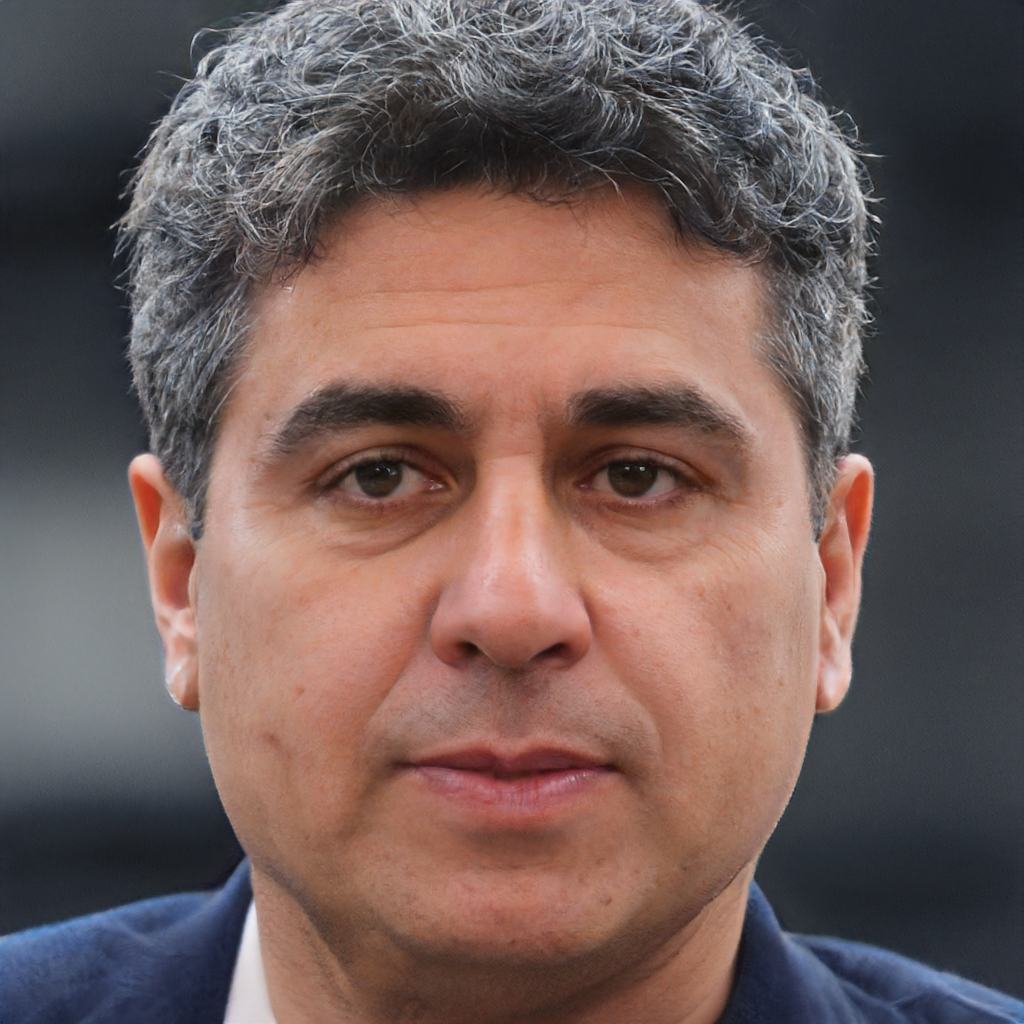
Gender: Male